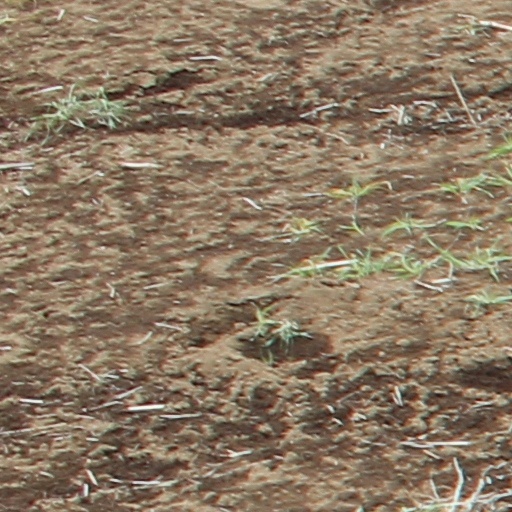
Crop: wheat